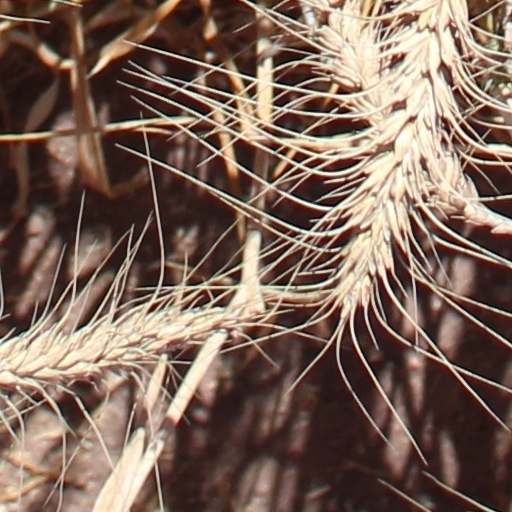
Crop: wheat